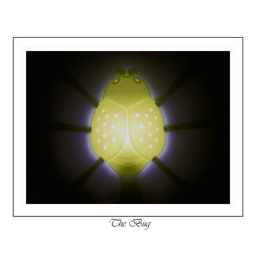
A lamp in my bedroom